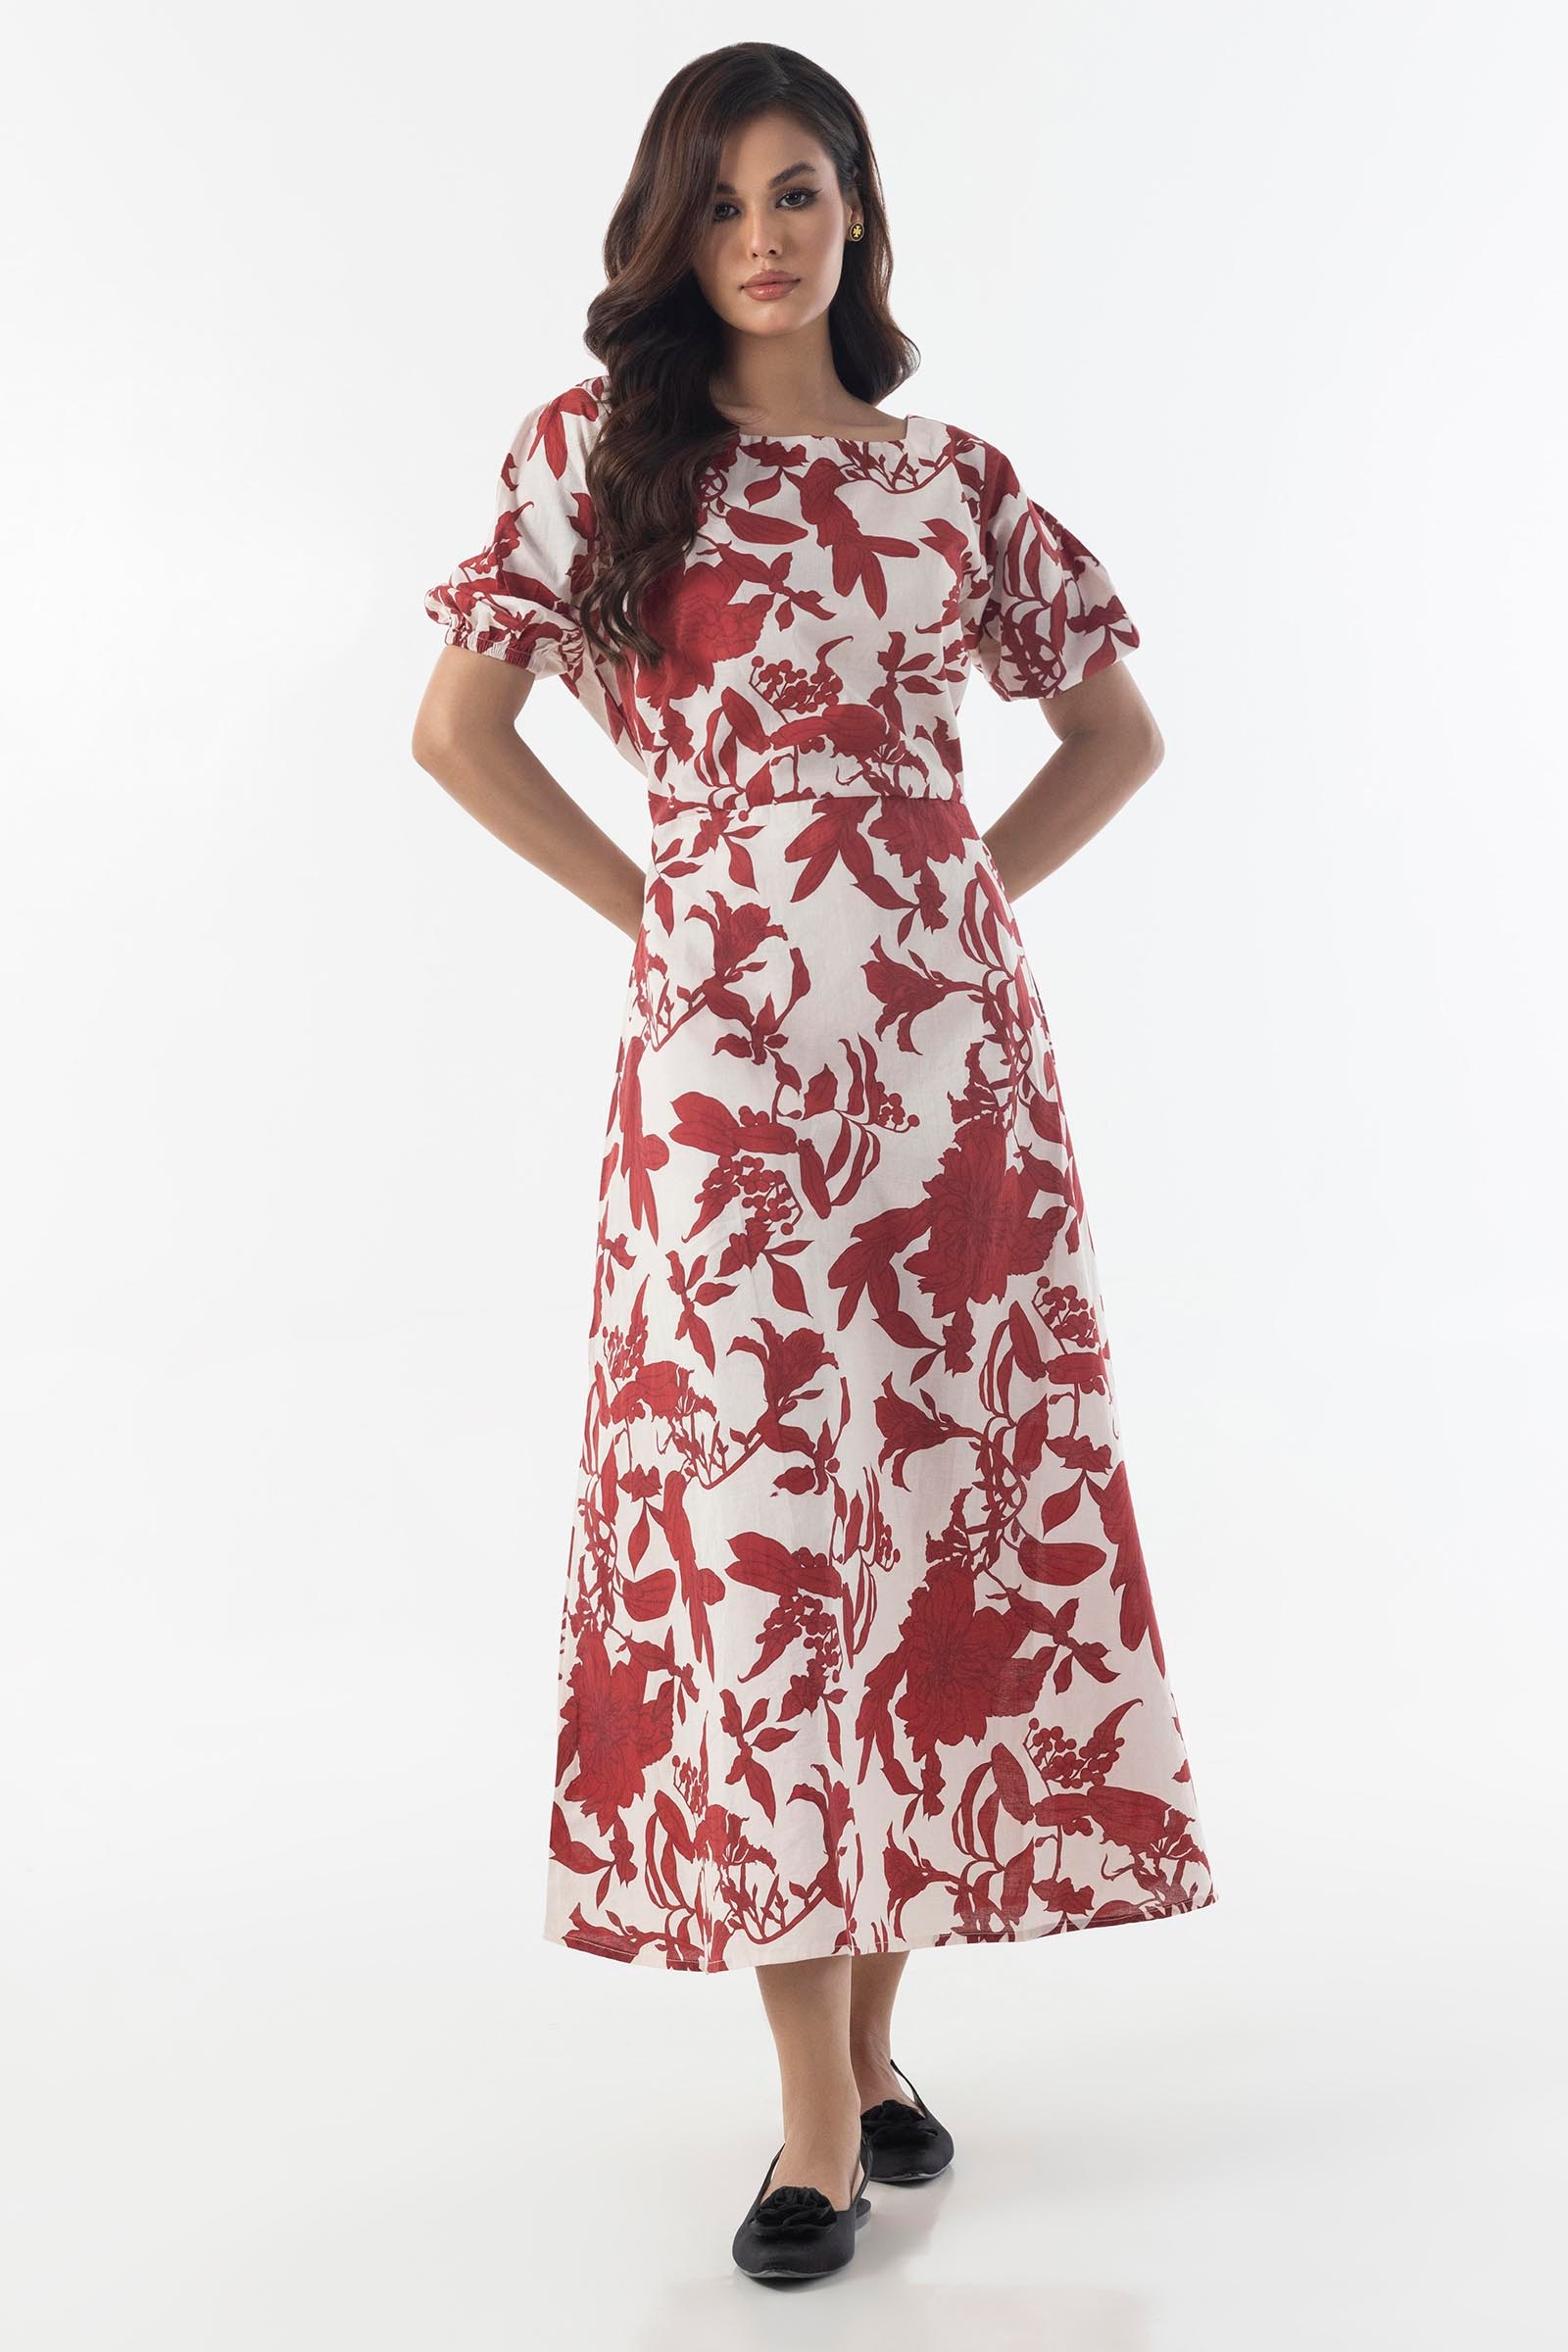
red multi floral print maxi dress